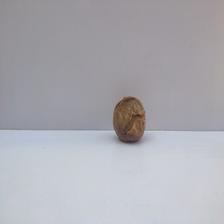
Size: Spoiled